Cadiz, Negros Occidental

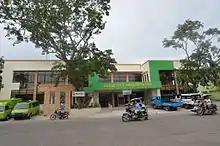
Cadiz Health Office

The government health facilities of the city consist of a district hospital with 50 beds, an emergency clinic with 5 beds and 2 extension beds, a city health clinic, 22 Barangay health centers, and 43 school clinics. There are 5 private medical clinics, 3 private family planning clinics, 2 private optical clinics and 3 private clinical laboratories. The government's x-ray clinic and dental clinic further support the health facilities of the city. There are seven drugstores, two of which are open 24 hours a day.